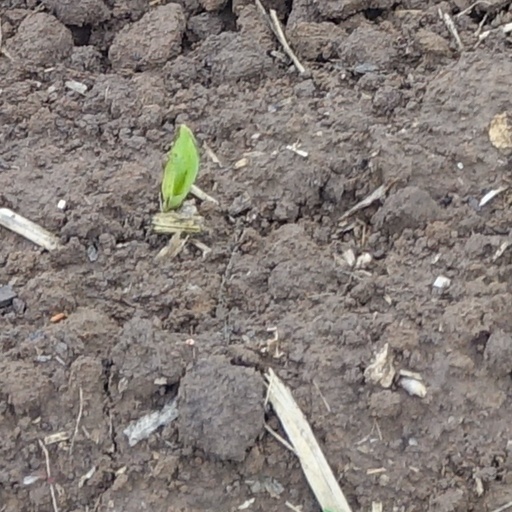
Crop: wheat